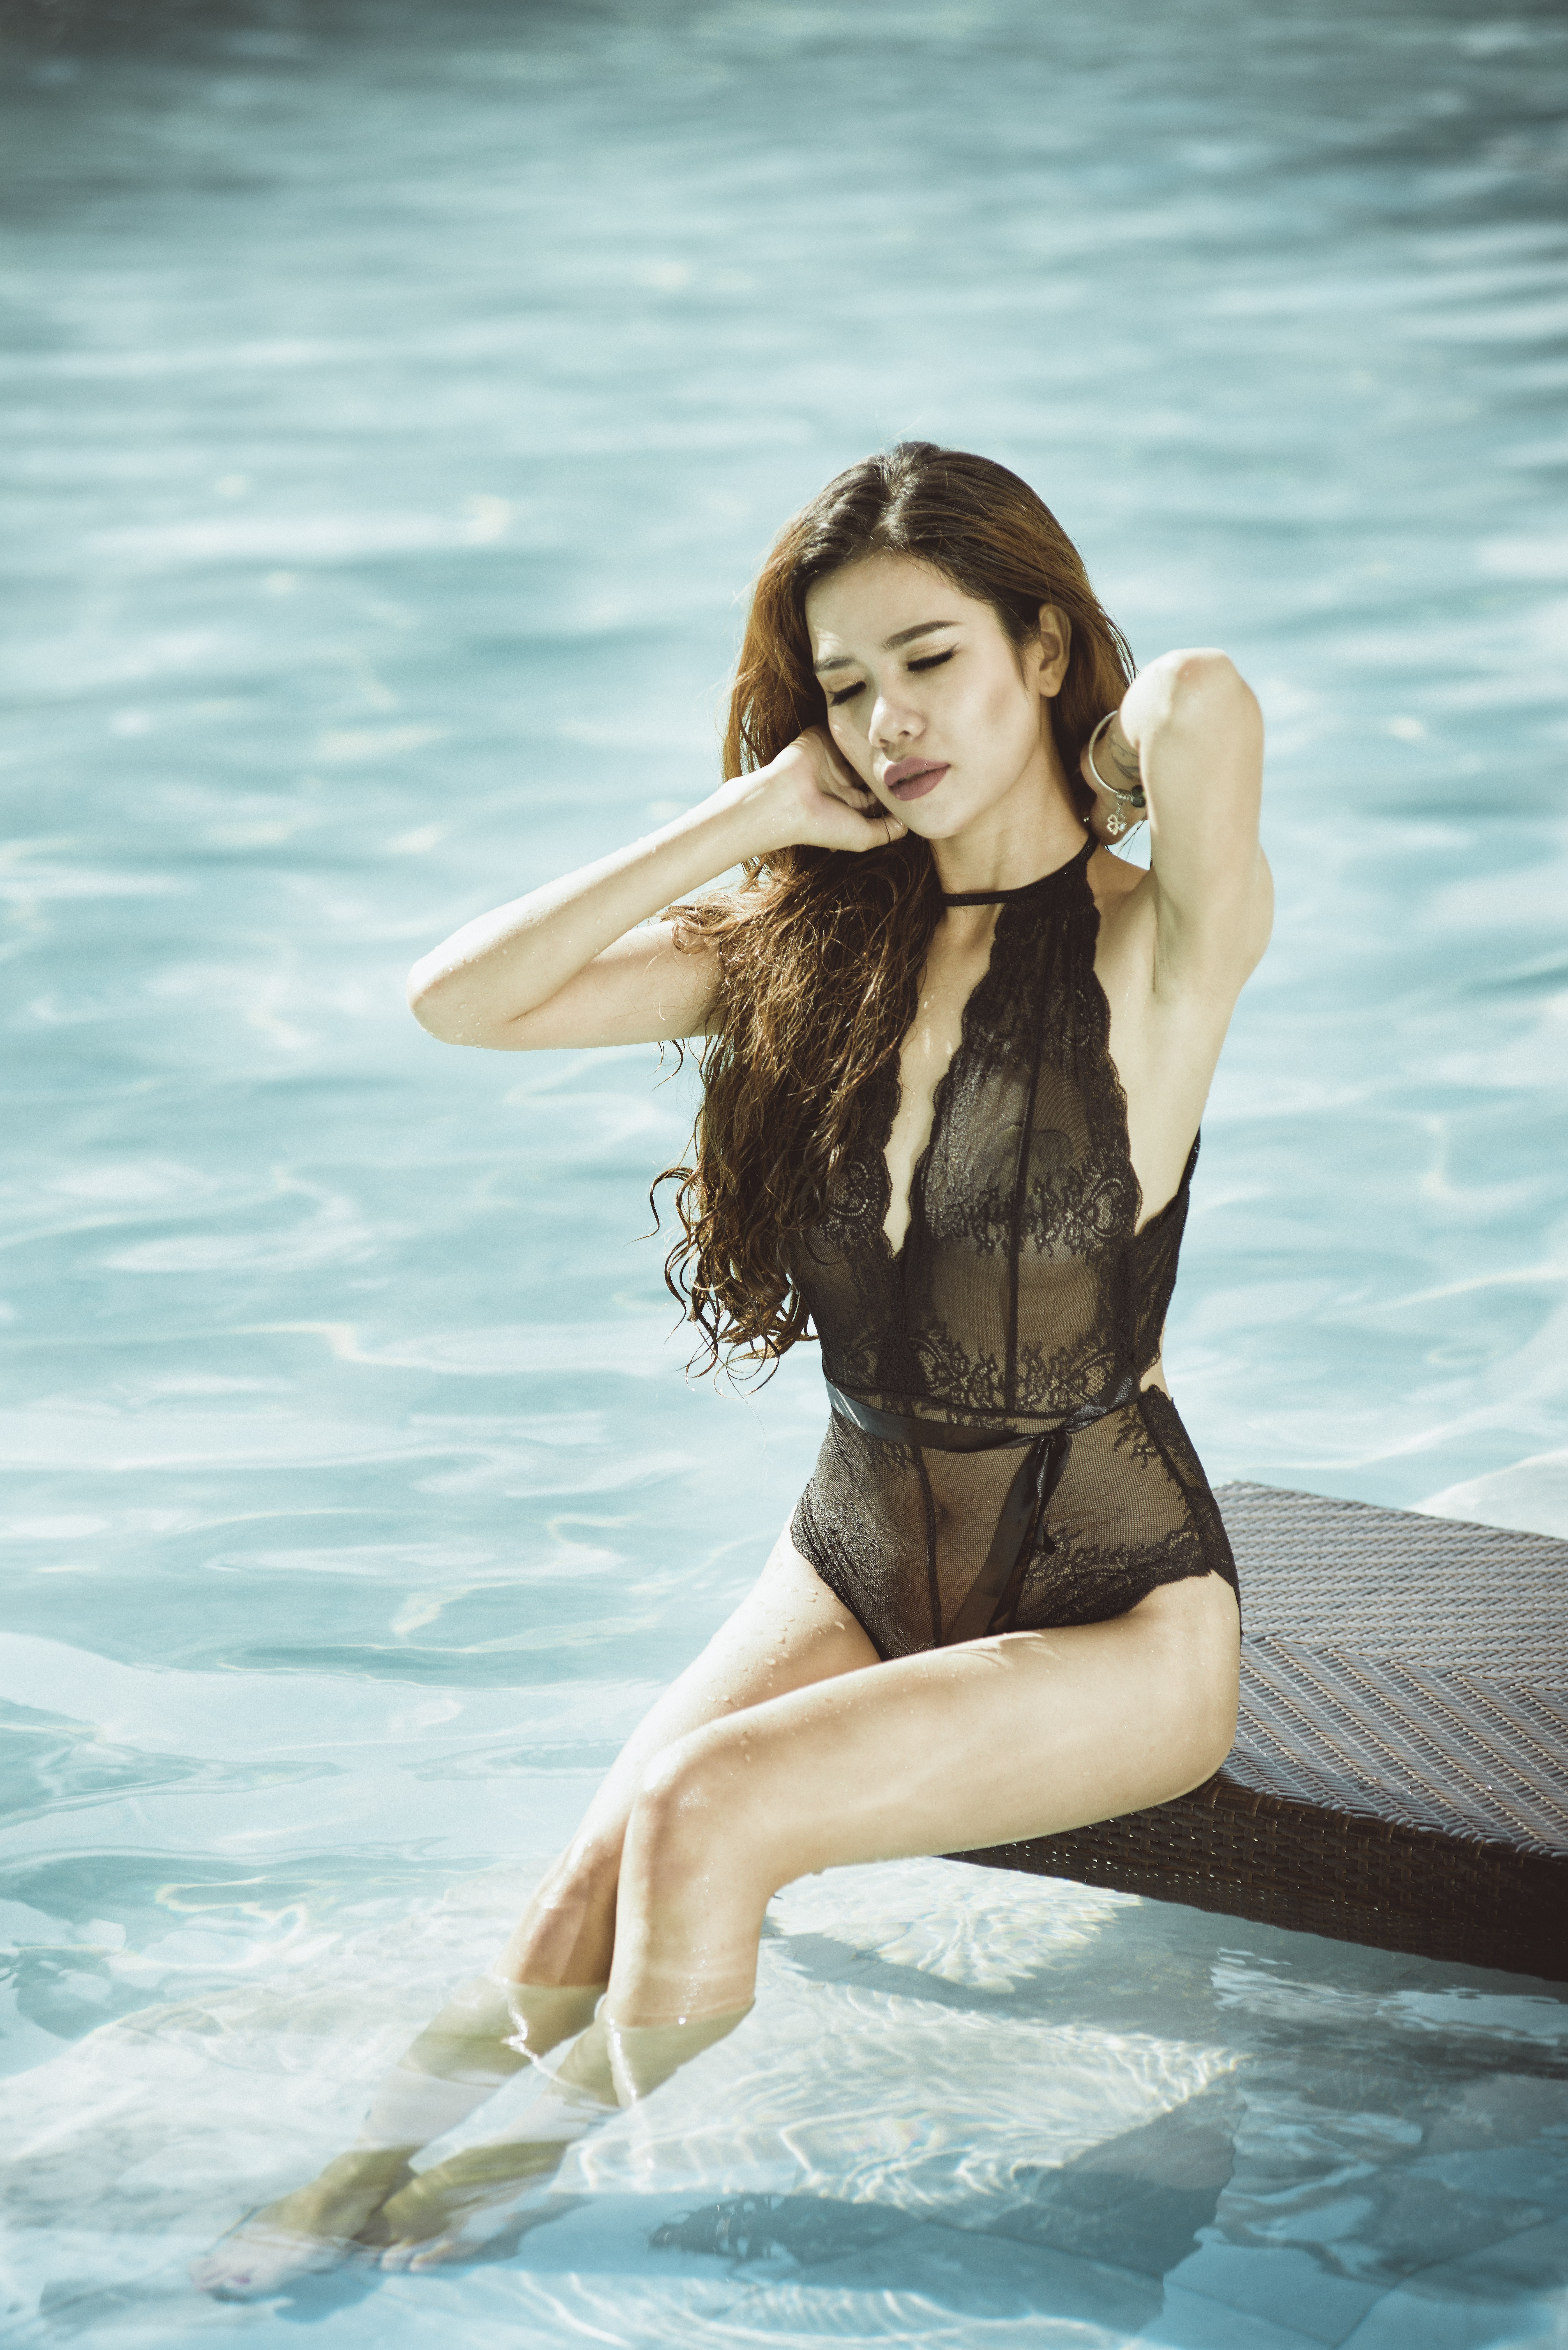
sea, light, girl, woman, hair, photography, leg, portrait, model, spring, sitting, asia, fashion, clothing, lady, bikini, swimwear, long hair, human body, dress, women, photograph, skin, beauty, vietnam, photo shoot, outdoor swimming pool, human positions, art model, supermodel